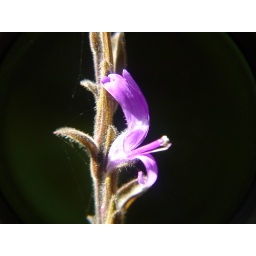
The dark tree bark in the background made the flower stand out